Convent Crash

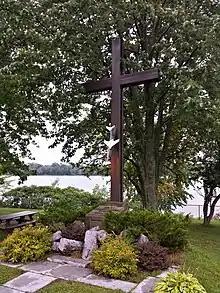
Convent Crash memorial

A memorial cross adorned with a model CF-101 Voodoo fighter aircraft, surrounded by 15 stones taken from the rubble of Villa St-Louis is dedicated to the memory of the fifteen victims of the Orléans Aviation Disaster. The memorial was erected behind Villa St-Louis on May 13, 2009, by a group of Orléans veterans and members of the Sisters of Charity of Ottawa.